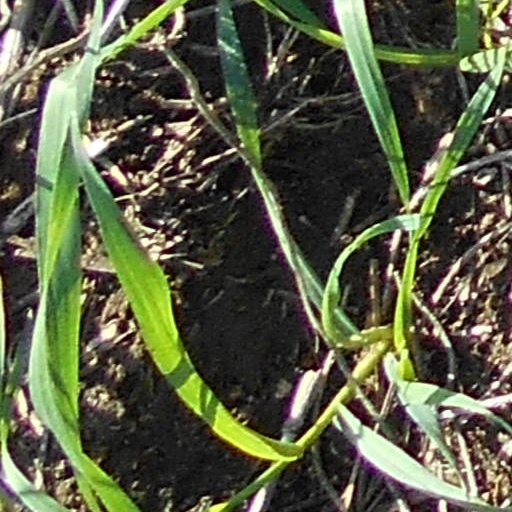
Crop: wheat